Mining in Chile

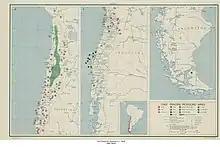
1947 map of mines in Chile

The mining sector in Chile has historically been and continues to be one of the pillars of the Chilean economy. Mining in Chile is concentrated in 14 mining districts, all of them in the northern half of the country and in particular in the Norte Grande region spanning most of the Atacama Desert.